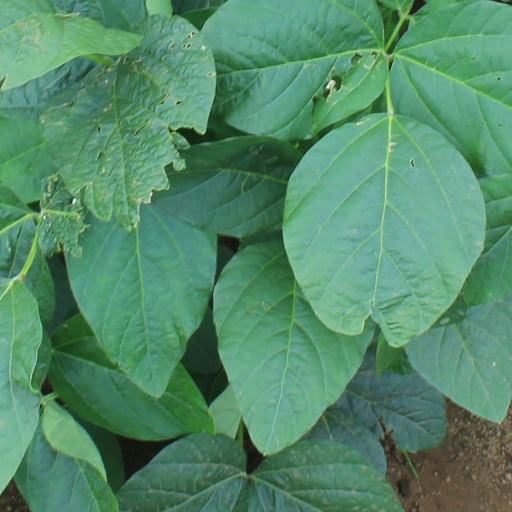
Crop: soybean